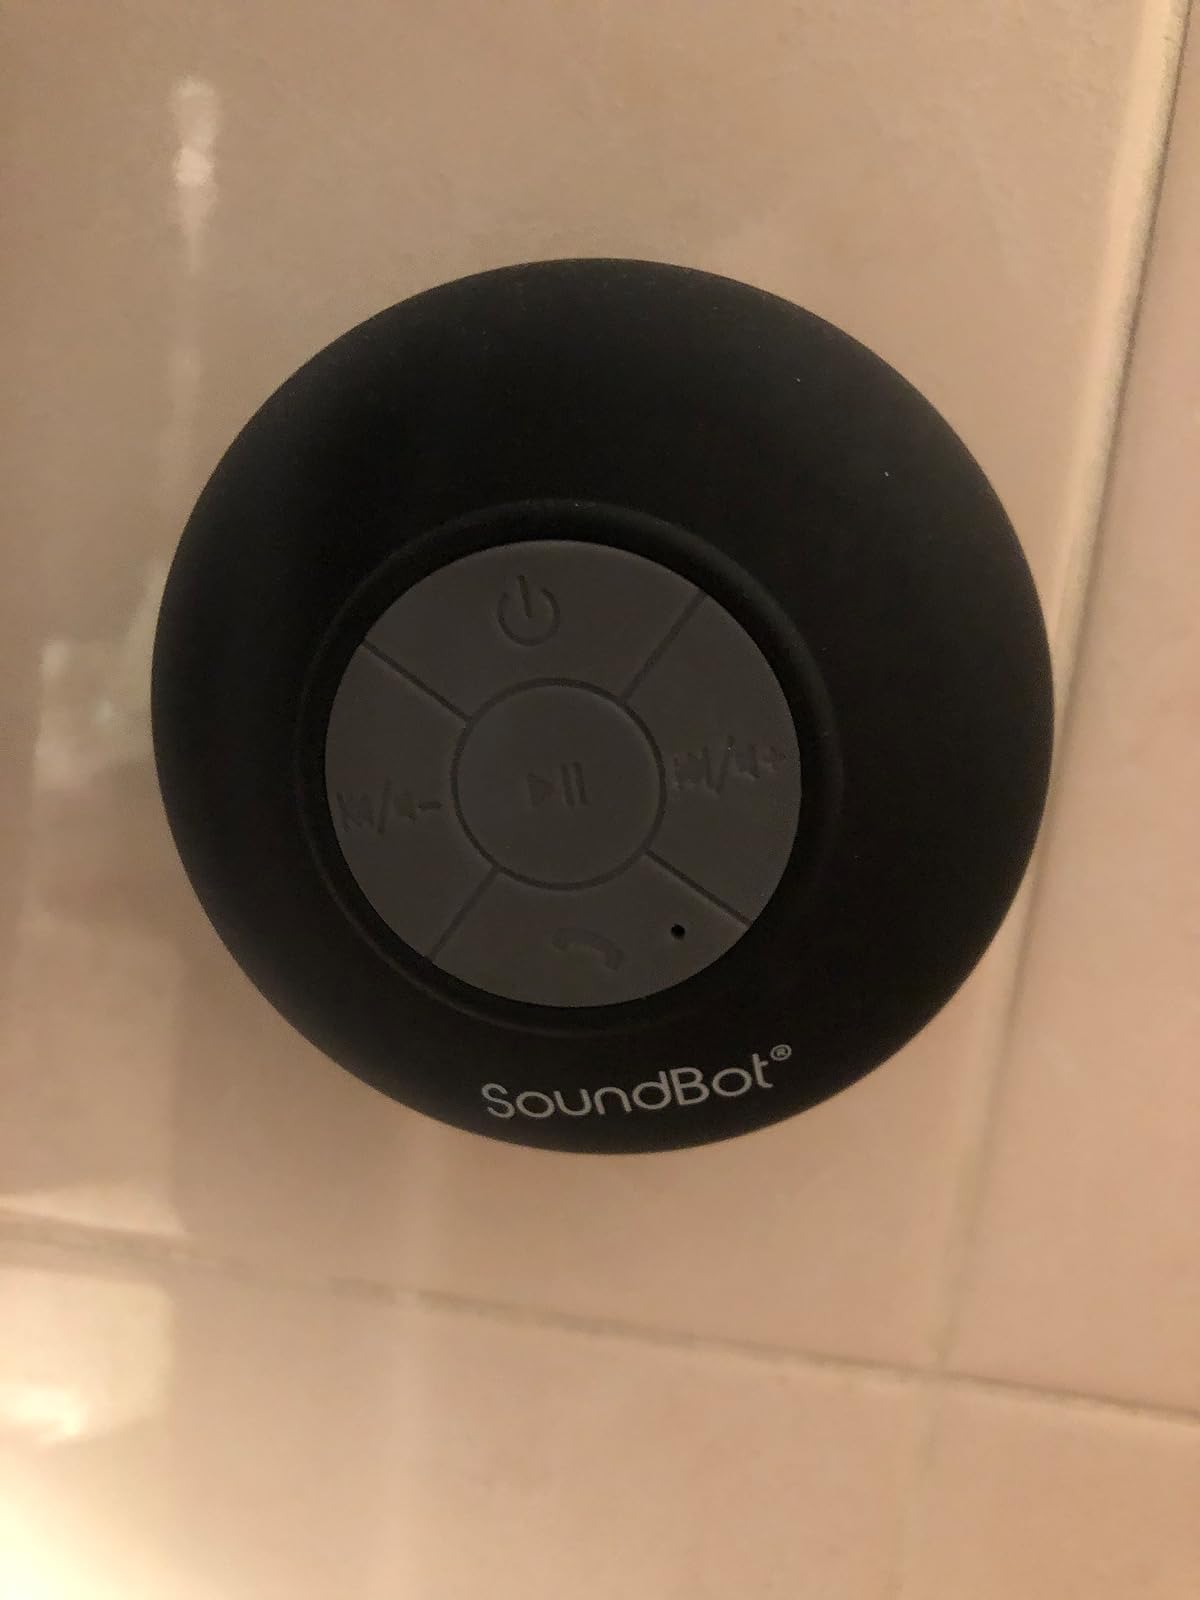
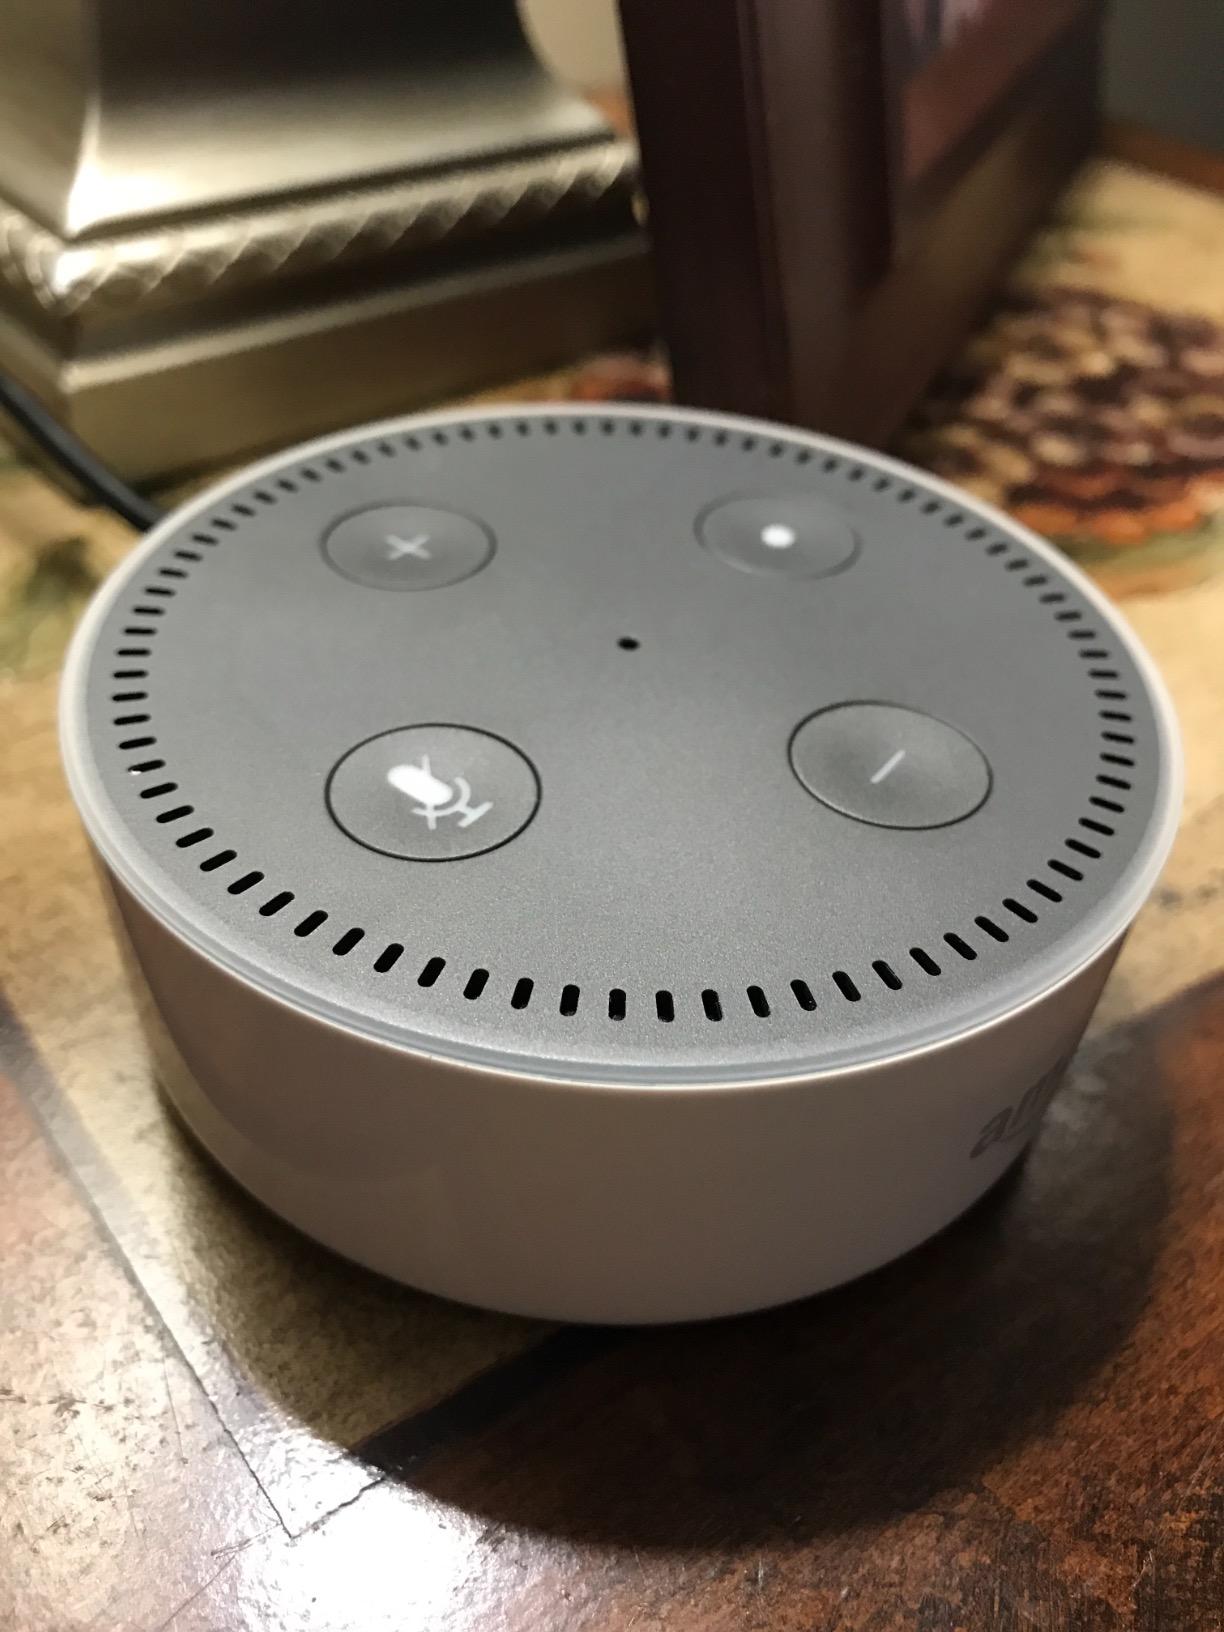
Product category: speaker
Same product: no